Châtelard Castle, Aosta Valley

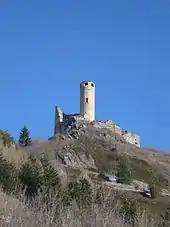
The Châtelard Castle

Châtelard Castle is a medieval castle near the town of La Salle in the Aosta Valley region of Italy.